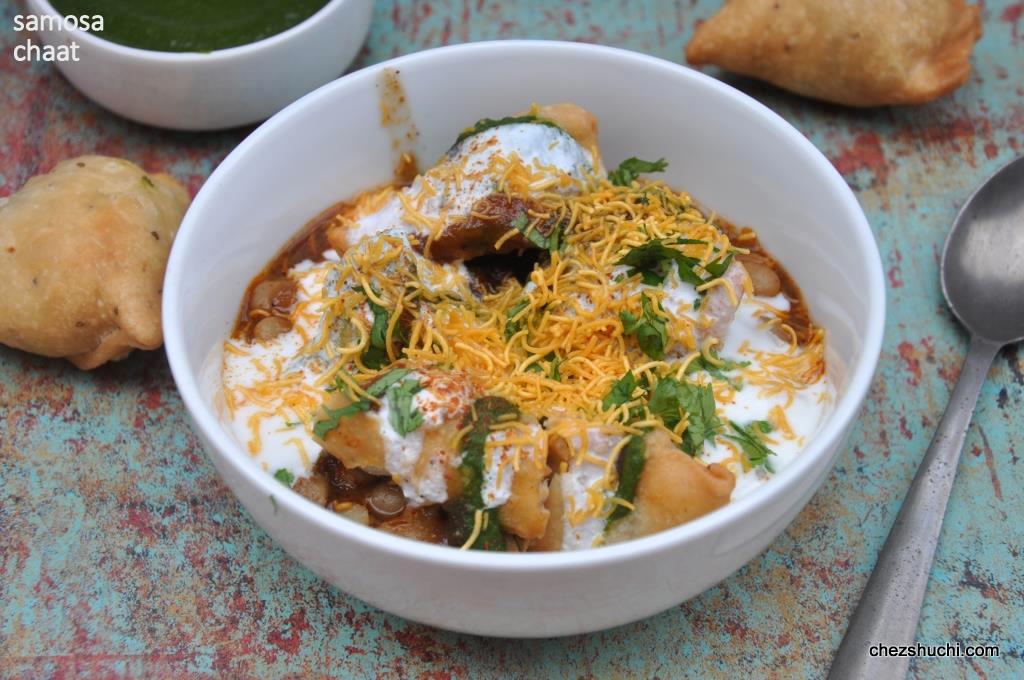
Dish: samosa